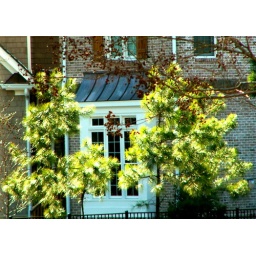
in front of the house. beautiful rays of sunshine making the pine tree glow witn spring warmth.